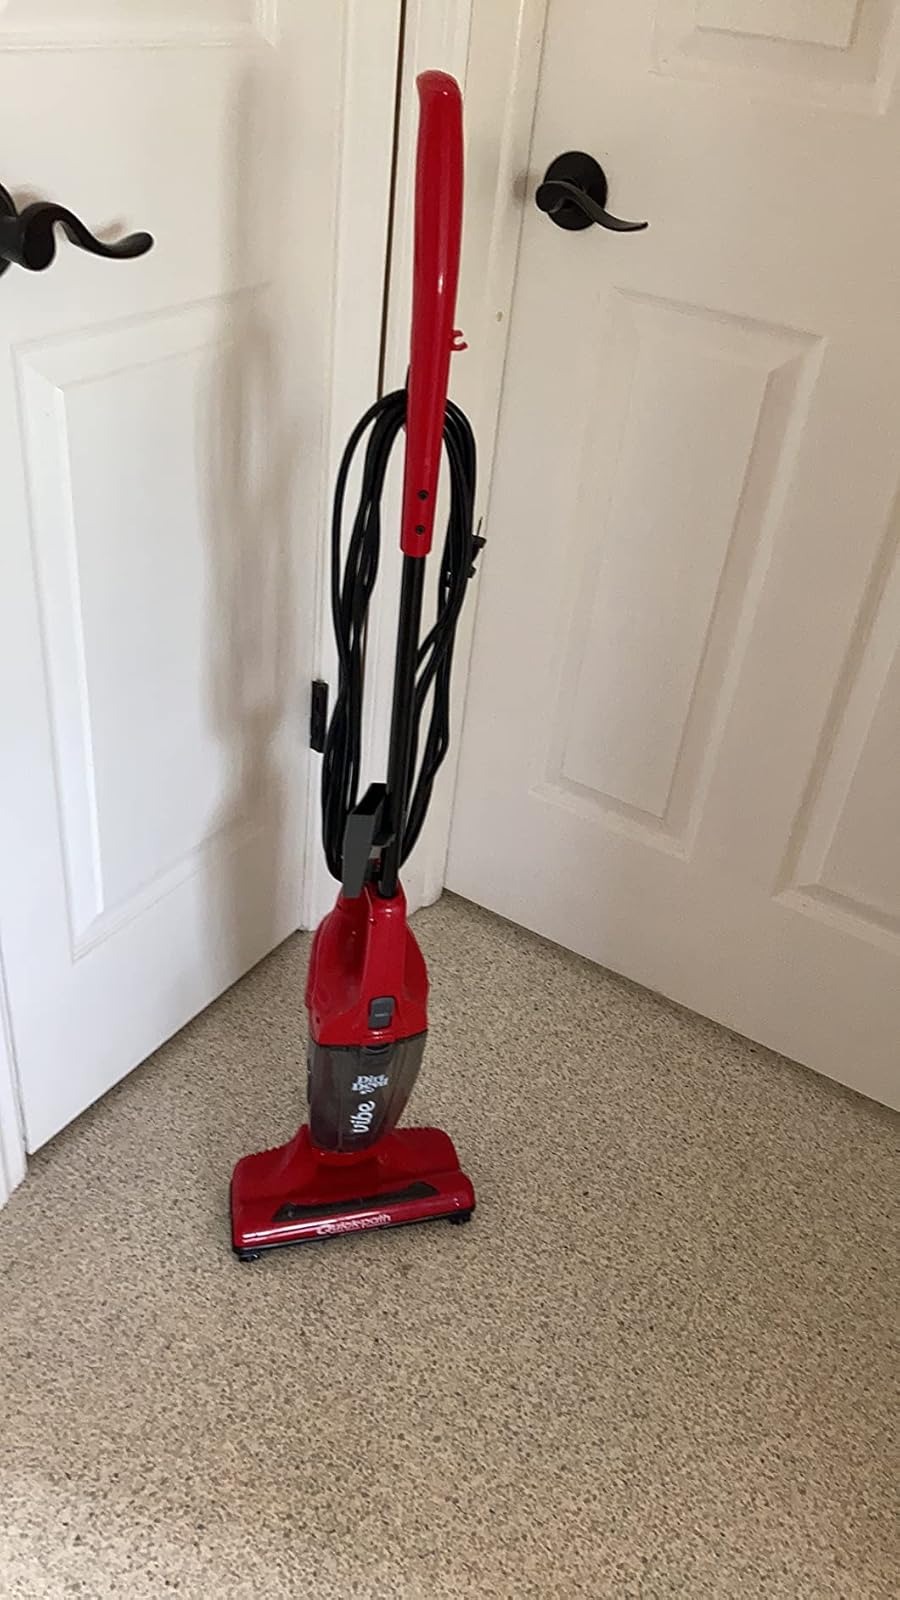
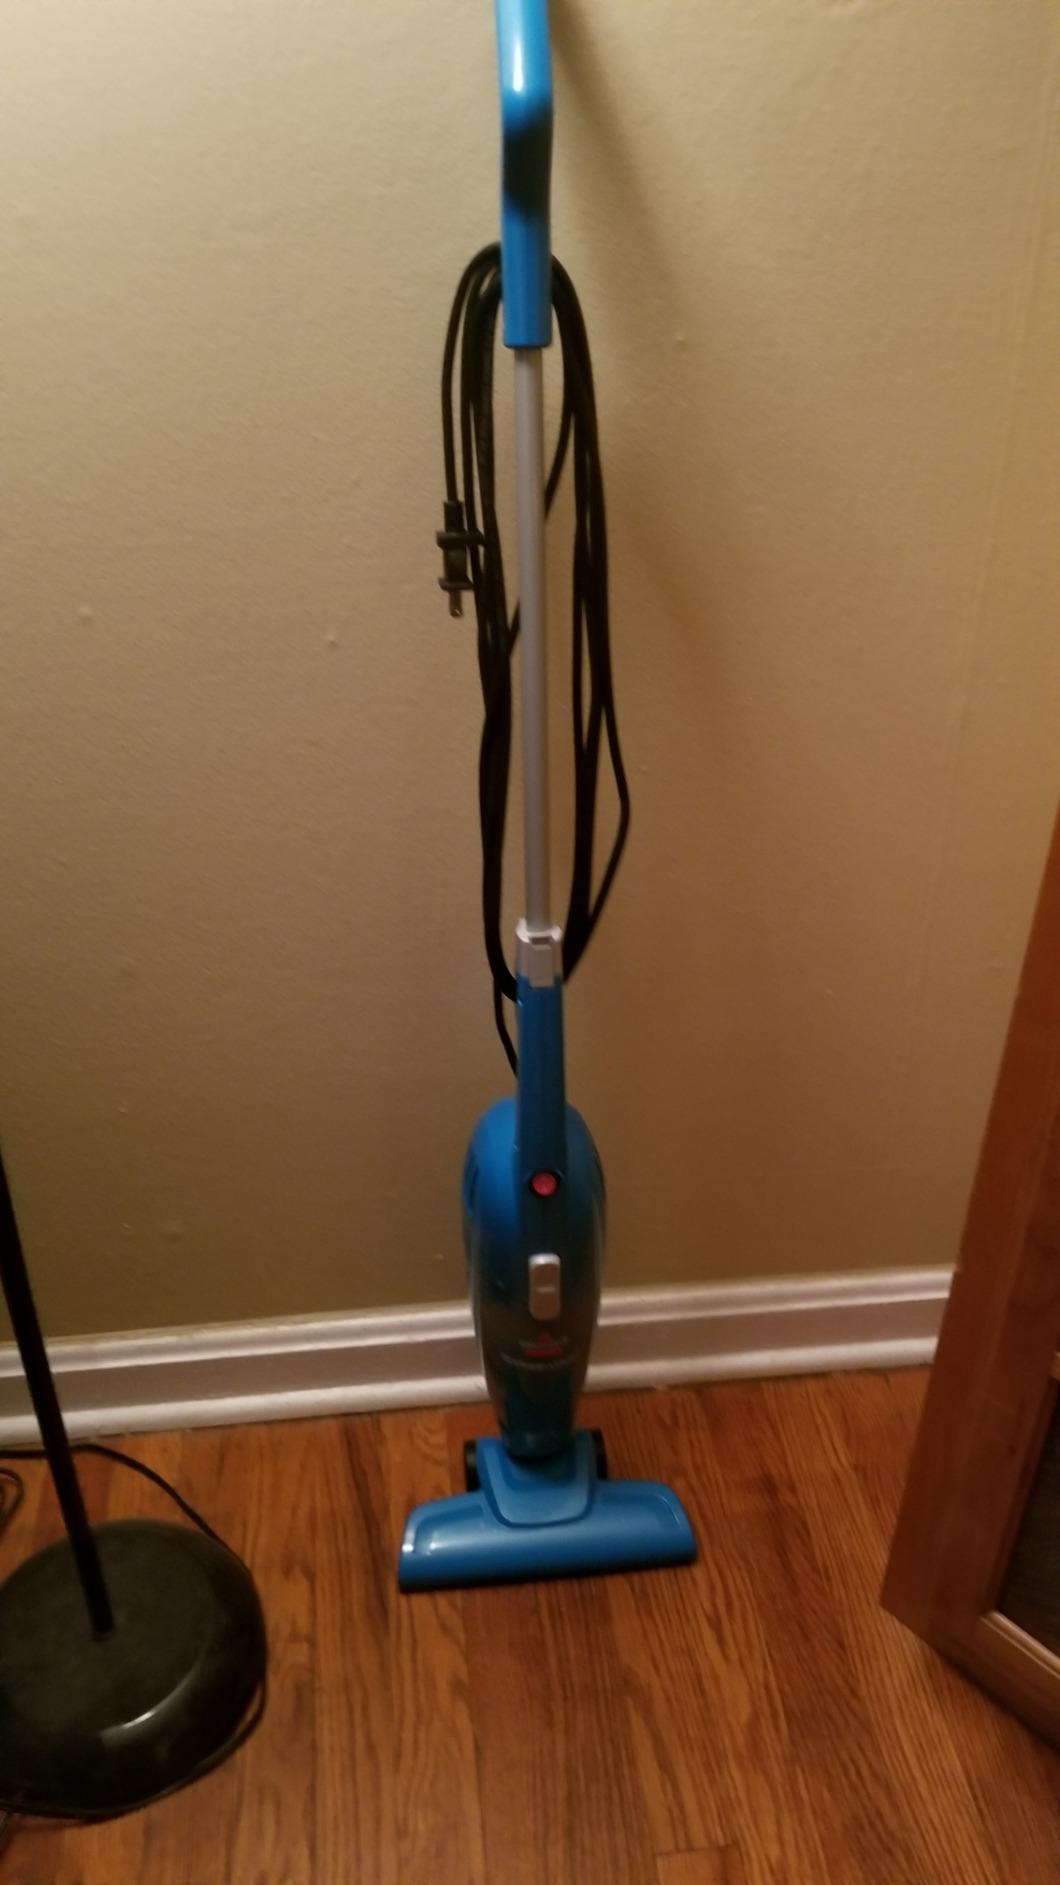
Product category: items_vacuum
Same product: no